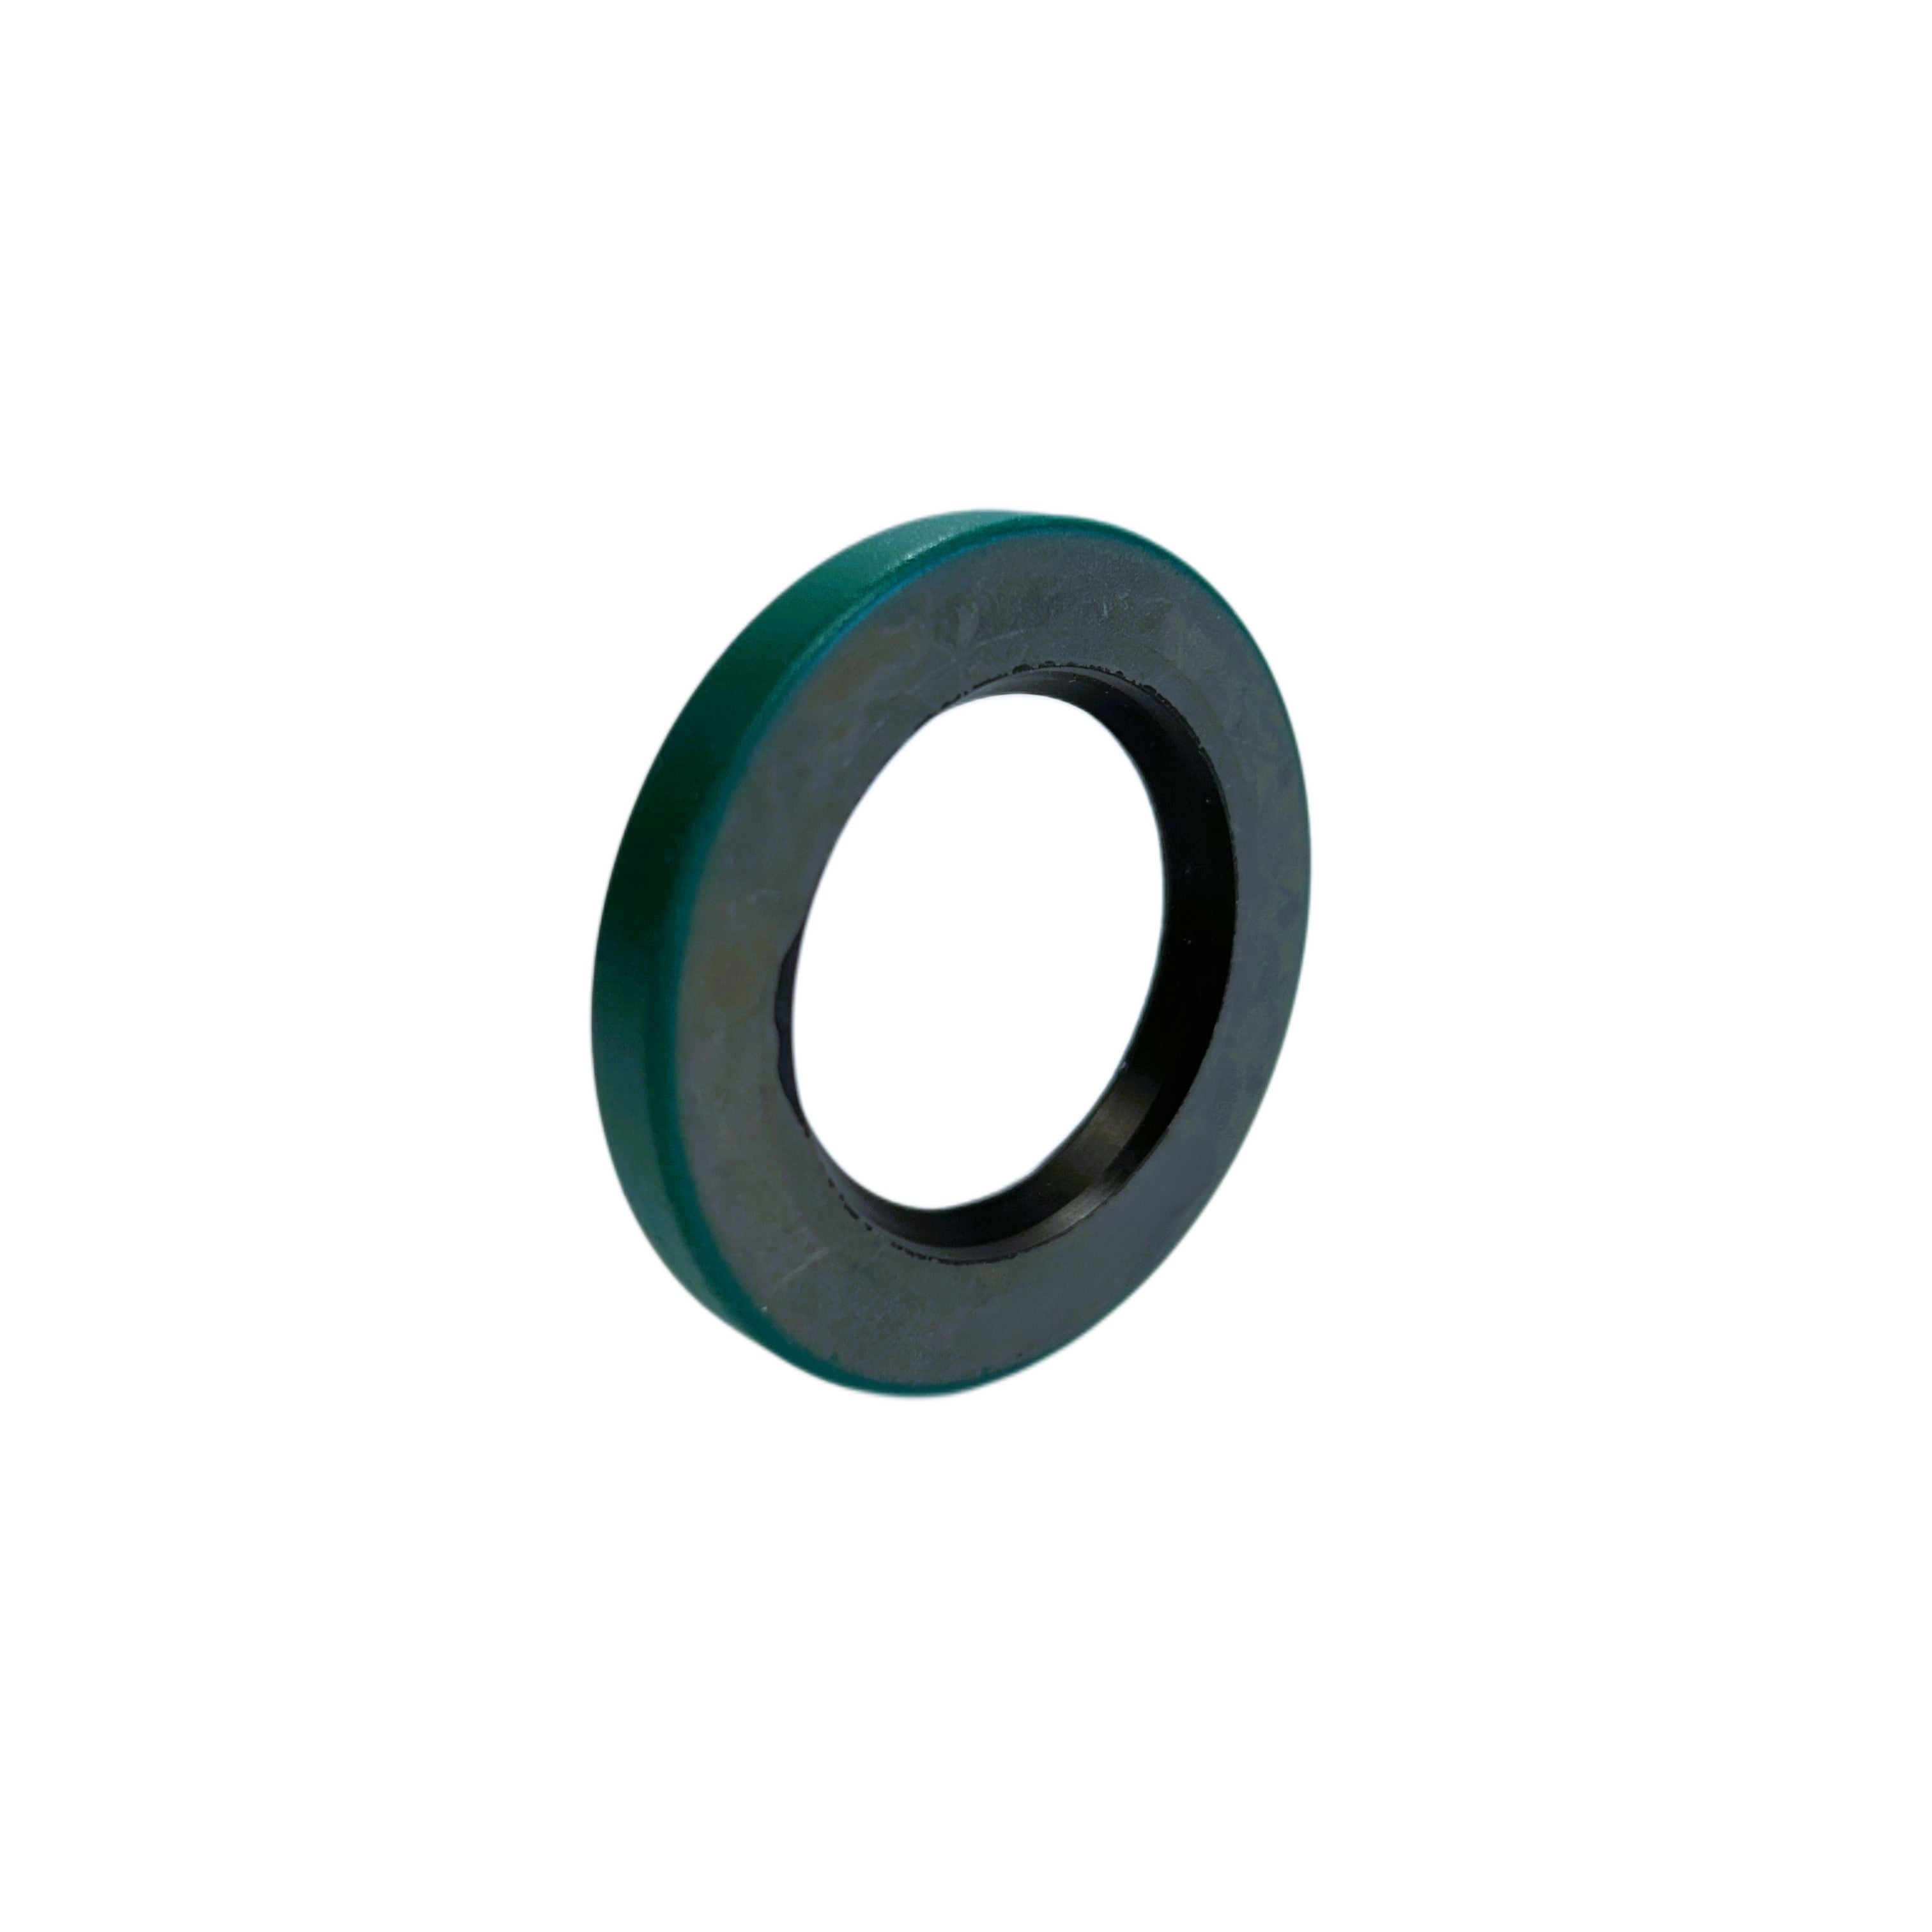
15960-CR
CHICAGO RAWHIDE SEAL 1.594 X 2.502 X .313
Brand: Chicago Rawhide (SKF)
Category: Sporting Goods > Athletics > Baseball & Softball > Baseball & Softball Bases & Plates